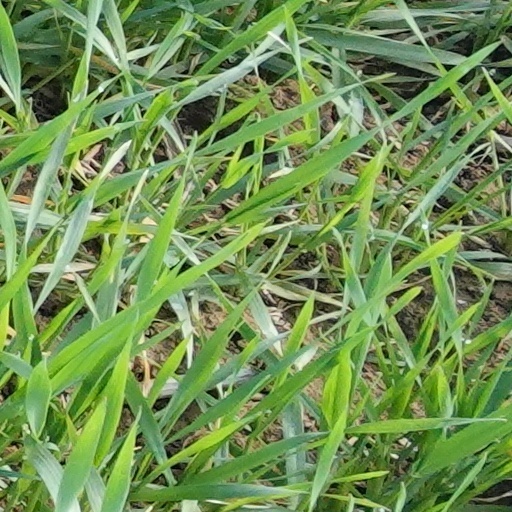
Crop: wheat